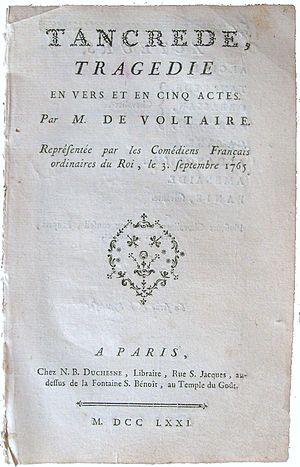
Voltaire Tancrède Paris Duchesne 1771
Tancrède est une tragédie de Voltaire en cinq actes et en vers, représentée pour la première fois au théâtre de la rue des Fossés Saint-Germain, à Paris, le 3 septembre 1760.